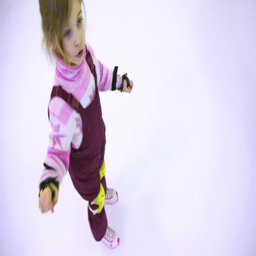
little girl skates on ice towards the edge of rink